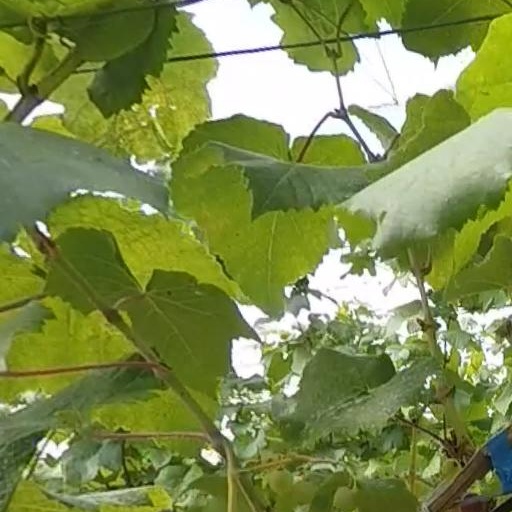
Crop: grape